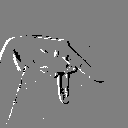
ASL letter: p